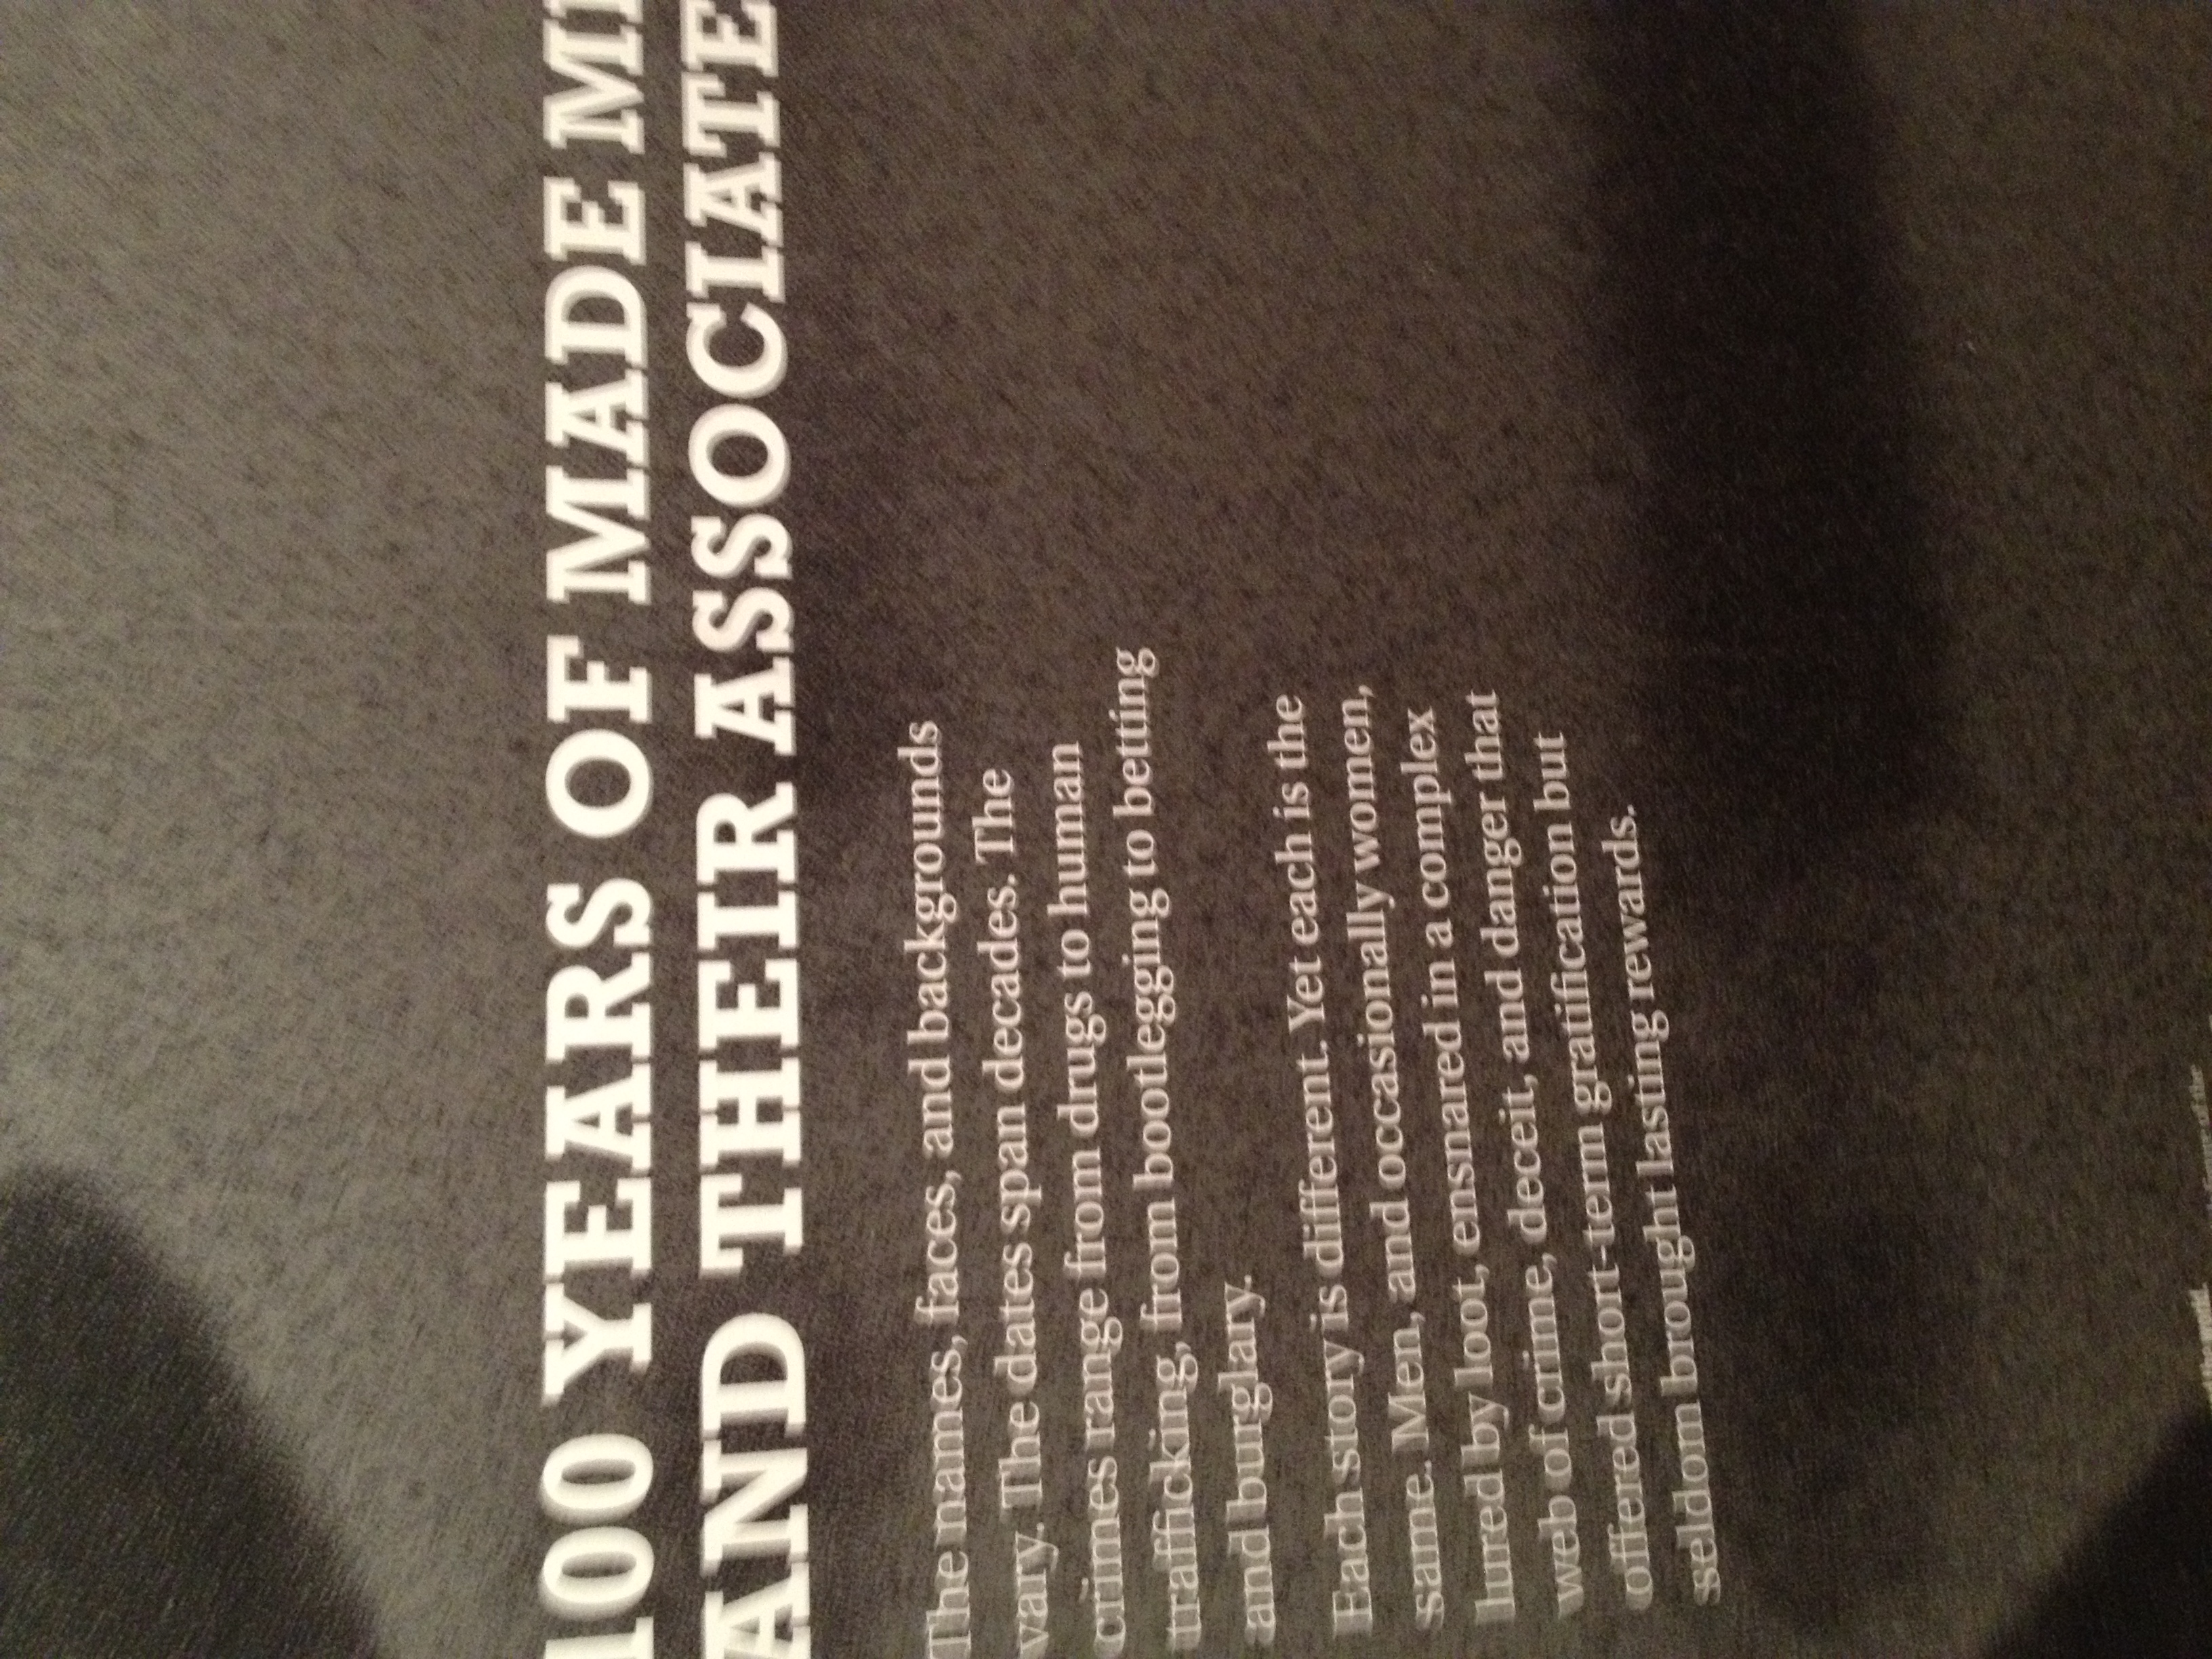
brand, font, text, document